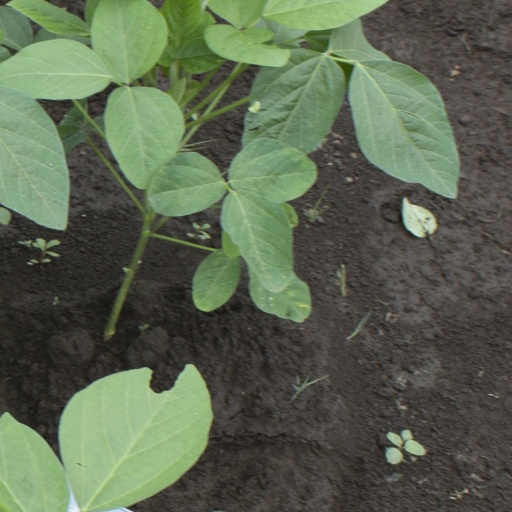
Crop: soybean